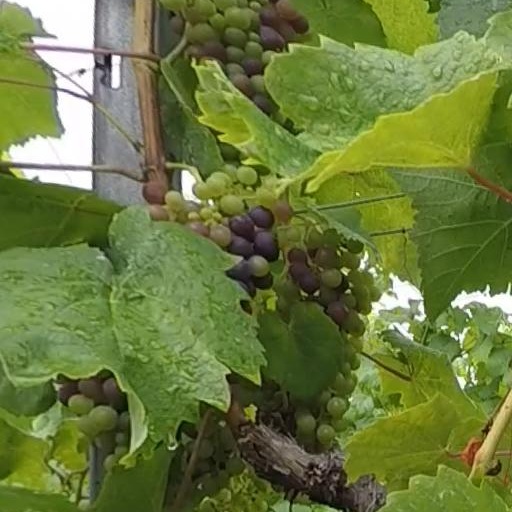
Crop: grape